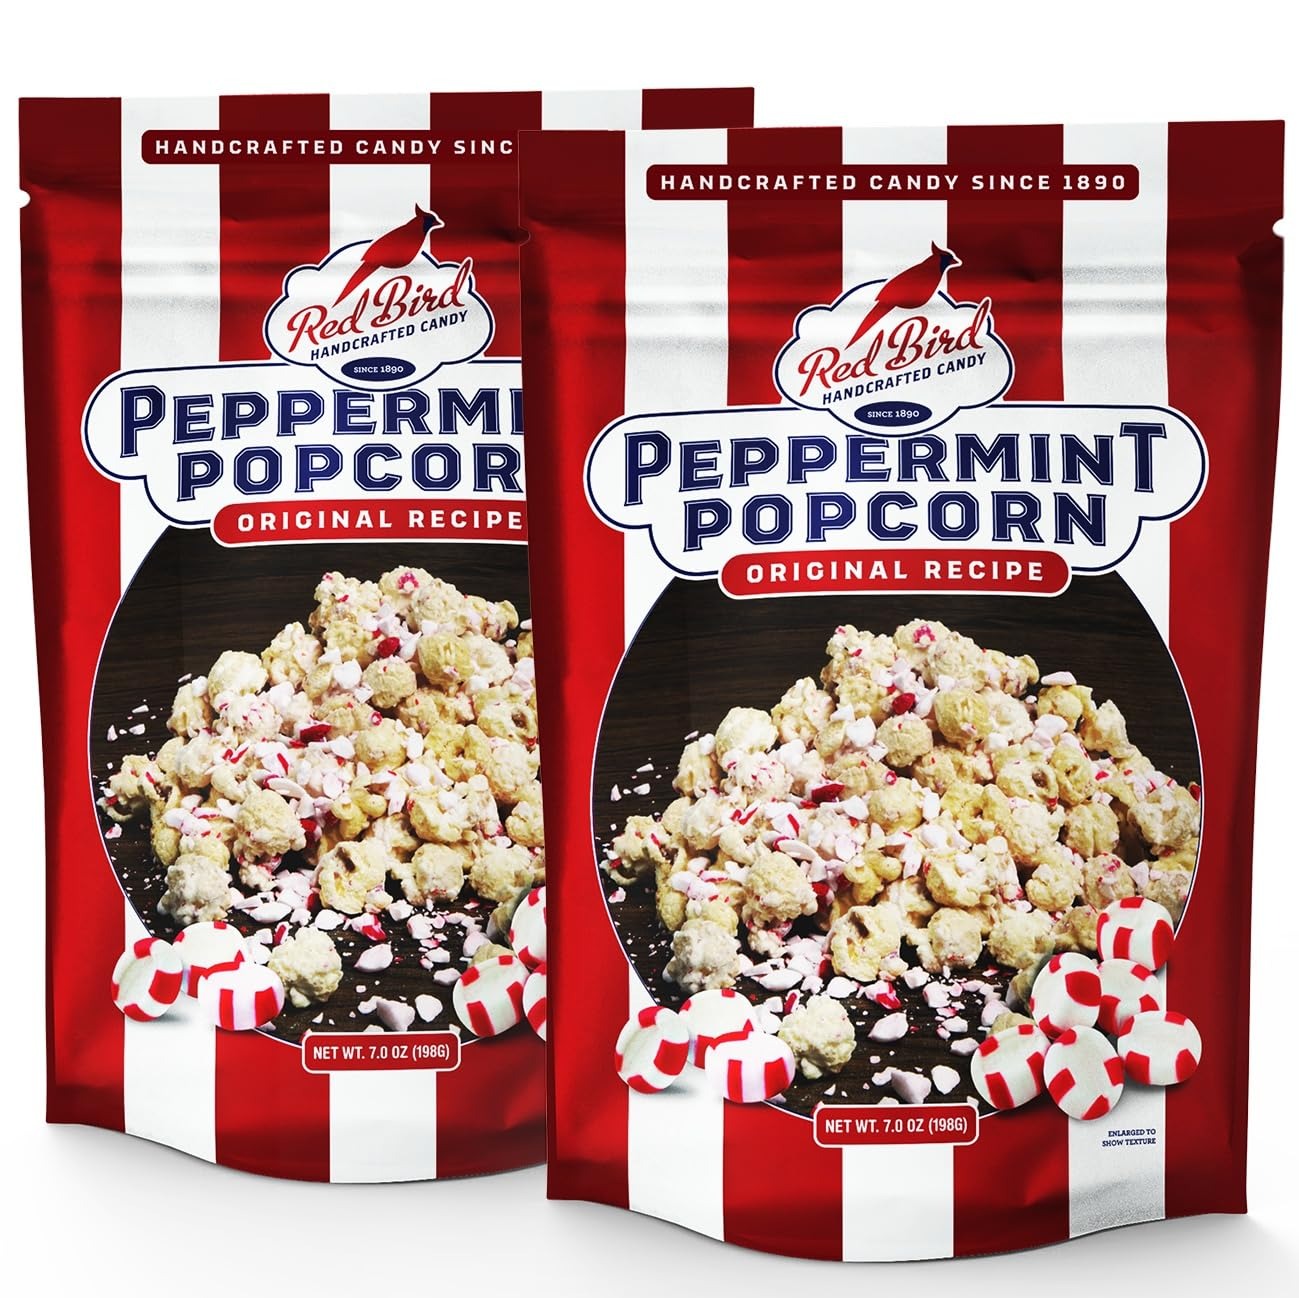
Item Name: Red Bird Peppermint Popcorn Drizzled with White Chocolate, Sweet and Festive Christmas Popcorn Made with Our Signature Soft Peppermint Candy, Delicious Christmas Candy Snack, (7oz Bag, 2-Pack)
Bullet Point 1: Holiday Popcorn Treat: We take pride in using only the finest ingredients to create our Peppermint Popcorn. Our signature soft peppermint puffs candy & popcorn kernels are carefully selected to ensure a delightful & satisfying taste experience.
Bullet Point 2: Easy Popcorn Gifts : Our peppermint popcorn 2-pack is the perfect popcorn gift set, or add our peppermint bark and you have the makings of a delicious bark and popcorn gift basket for any occasion.
Bullet Point 3: Unforgettable fusion of white chocolate peppermint flavors. Our peppermint popcorn combines Red Bird soft mints crushed peppermint candy & white chocolate popcorn to satisfy your taste buds.
Bullet Point 4: Real peppermint candy. Red Bird Handcrafted Candy mint puffs are the star of our peppermint popcorn. Our crushed peppermint candy pieces delivers a burst of cool, minty flavor with each bite.
Bullet Point 5: Red Bird Peppermint Popcorn is an ideal treat for all occasions. Whether you're snacking during movie night, need some Christmas sweets, or satisfying your sweet tooth, this popcorn is sure to please.
Product Description: Elevate your Christmas snacks with our peppermint popcorn topped with our Red Bird peppermint candy puffs. It is the perfect combination of premium ingredients, artisanal craftsmanship, and mouthwatering flavor. Red Bird's Peppermint Popcorn, is a delectable treat that combines the irresistible peppermint crunch and white chocolate drizzled popcorn. This holiday season, treat yourself to a gourmet gift of popcorn topped with Red Bird mints puffs. Don't wait; let the popcorn adventure begin! Features:- Signature Flavor- 6-Pack - Premium Quality - Versatile Snack- Made in the USA (Lexington, NC). Made with Pure Cane Sugar. Discover More Red Bird Delights. Explore our range of artisanal candies and treats that are handcrafted with the same commitment to quality and flavor. From traditional peppermints to unique confections, Red Bird has something for everyone. Thoughtful Gift - Surprise your friends, family, or colleagues with a gift that's as unique as it is delicious. Red Bird Peppermint Popcorn makes a delightful and thoughtful present for birthdays, holidays, or any special occasion. Convenient Packaging. You can get Red Bird Peppermint Popcorn in one, two, or six packs of 7oz bags, making it easy to share with loved ones or stock up for your enjoyment. The resealable bags ensure your popcorn stays fresh.
Value: 14.0
Unit: Ounce

Price: 17.28